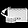
Label: Bag